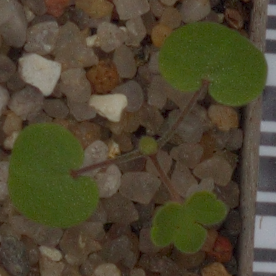
Label: smallflowered_cranesbill